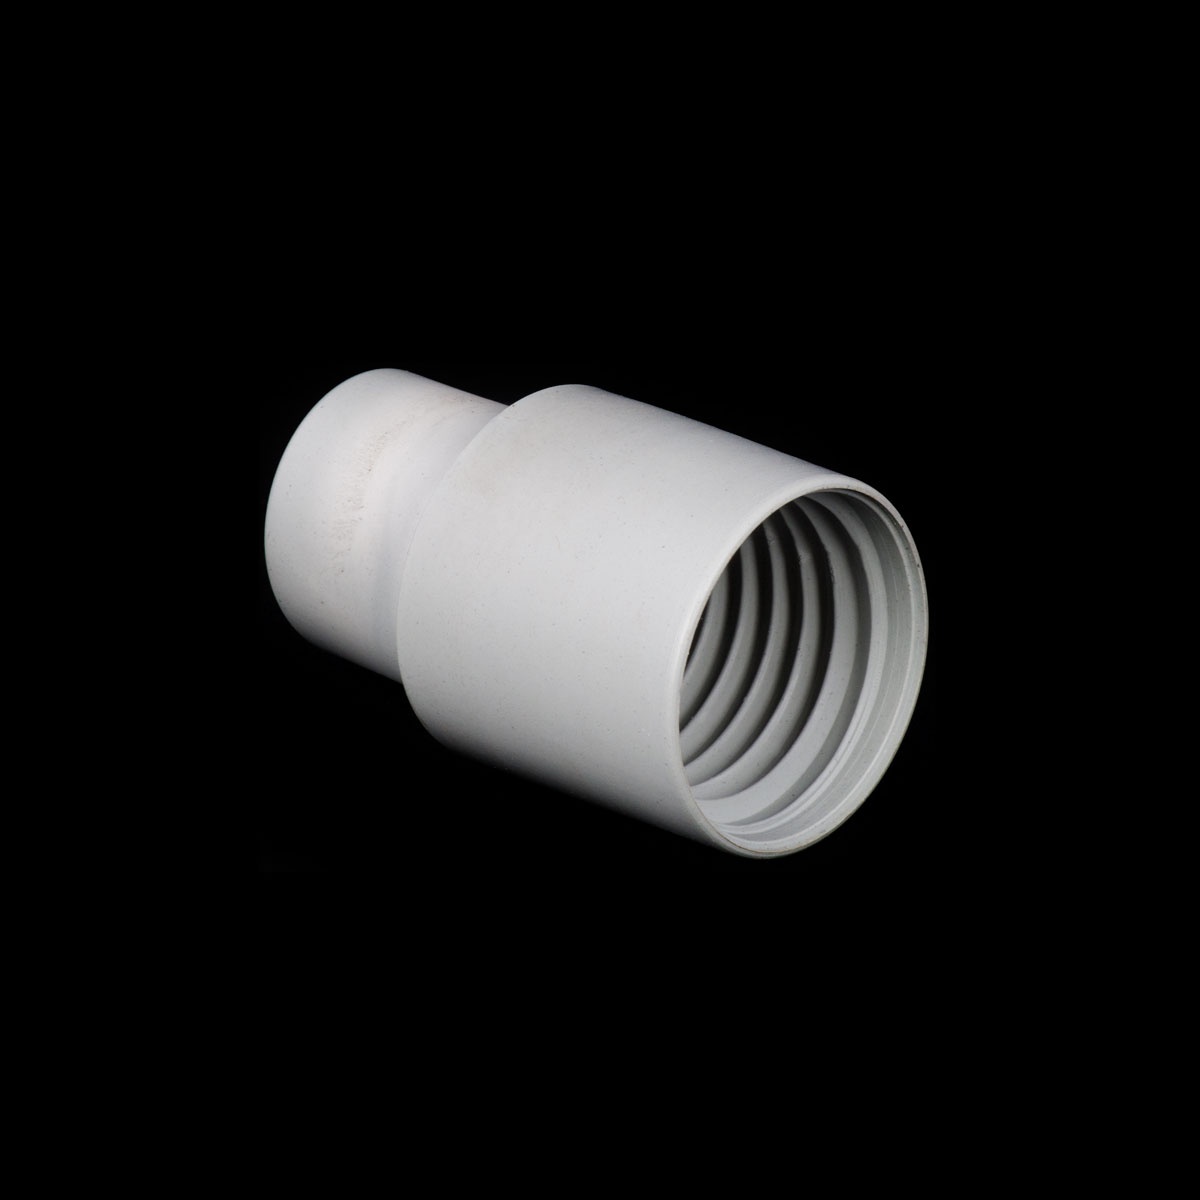
Hose cuff - Fitall 1-3/8" hose to standard tool - grey
Hose cuff - Fitall 1-3/8" hose to standard tool - grey
Brand: Tache Vacuum
Category: Home & Garden > Lawn & Garden > Outdoor Power Equipment Accessories > Pressure Washer Accessories > Suction Hoses